Riópar

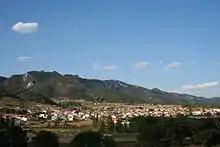
View of Riópar

Riópar is a municipality in Albacete, Castile-La Mancha, Spain. It has a population of 1,498.